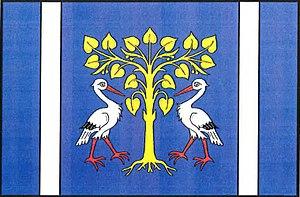
Lípa nad Orlicí est une commune du district de Rychnov nad Kněžnou, dans la région de Hradec Králové, en République tchèque. Sa population s'élevait à 539 habitants en 2017.